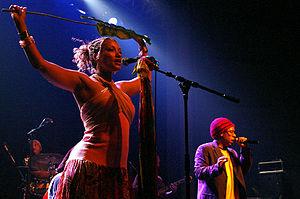
Arrested Development en concert au Het Depot